London King's Cross railway station

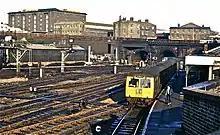
Class 105 at Kings Cross, York Road station on the last day of diesel services to Moorgate

Before privatisation, the King's Cross area had a reputation for run-down buildings and prostitution in front of the main entrance. There was a major clean-up during the 1990s and the station's atmosphere was much improved by the end of the decade.